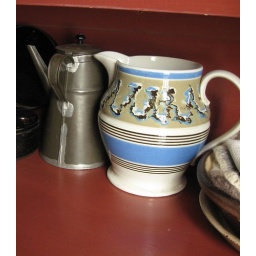
A coffeepot and water jug, in the kitchen armoire.